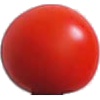
Label: Tomato Cherry Red 1